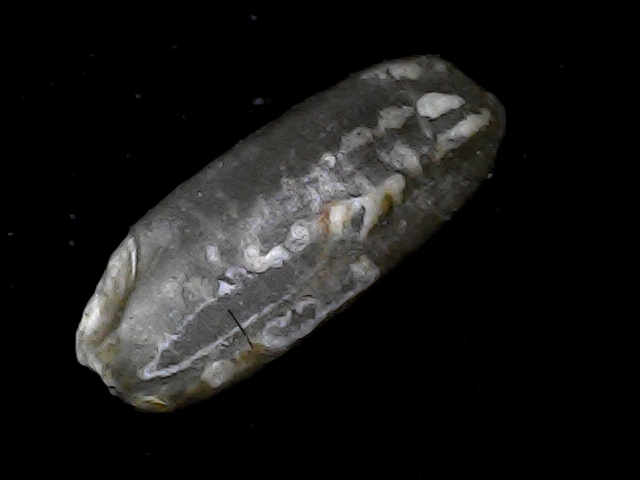
Rice variety: BD79